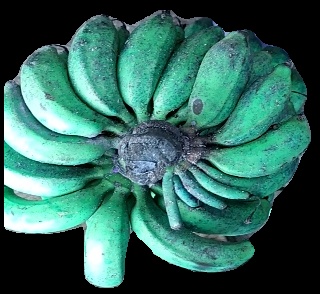
Variety: rasbale
Grade: grade3